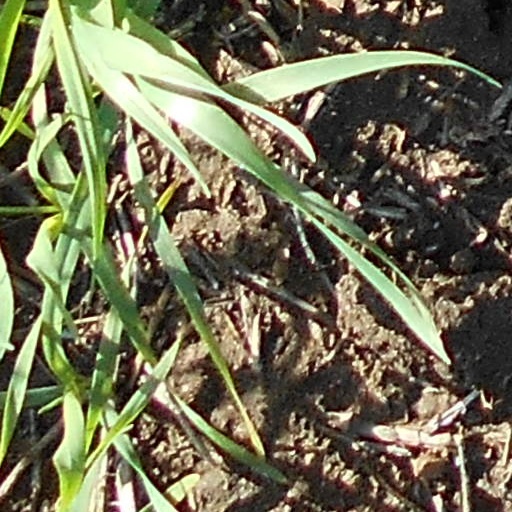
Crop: wheat